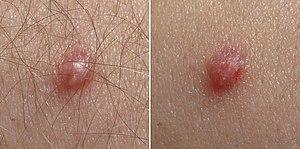
Le virus du papillome humain (VPH) Italiano: Il papilloma virus umano o HPV Polski: Wirus brodawczaka ludzkiego